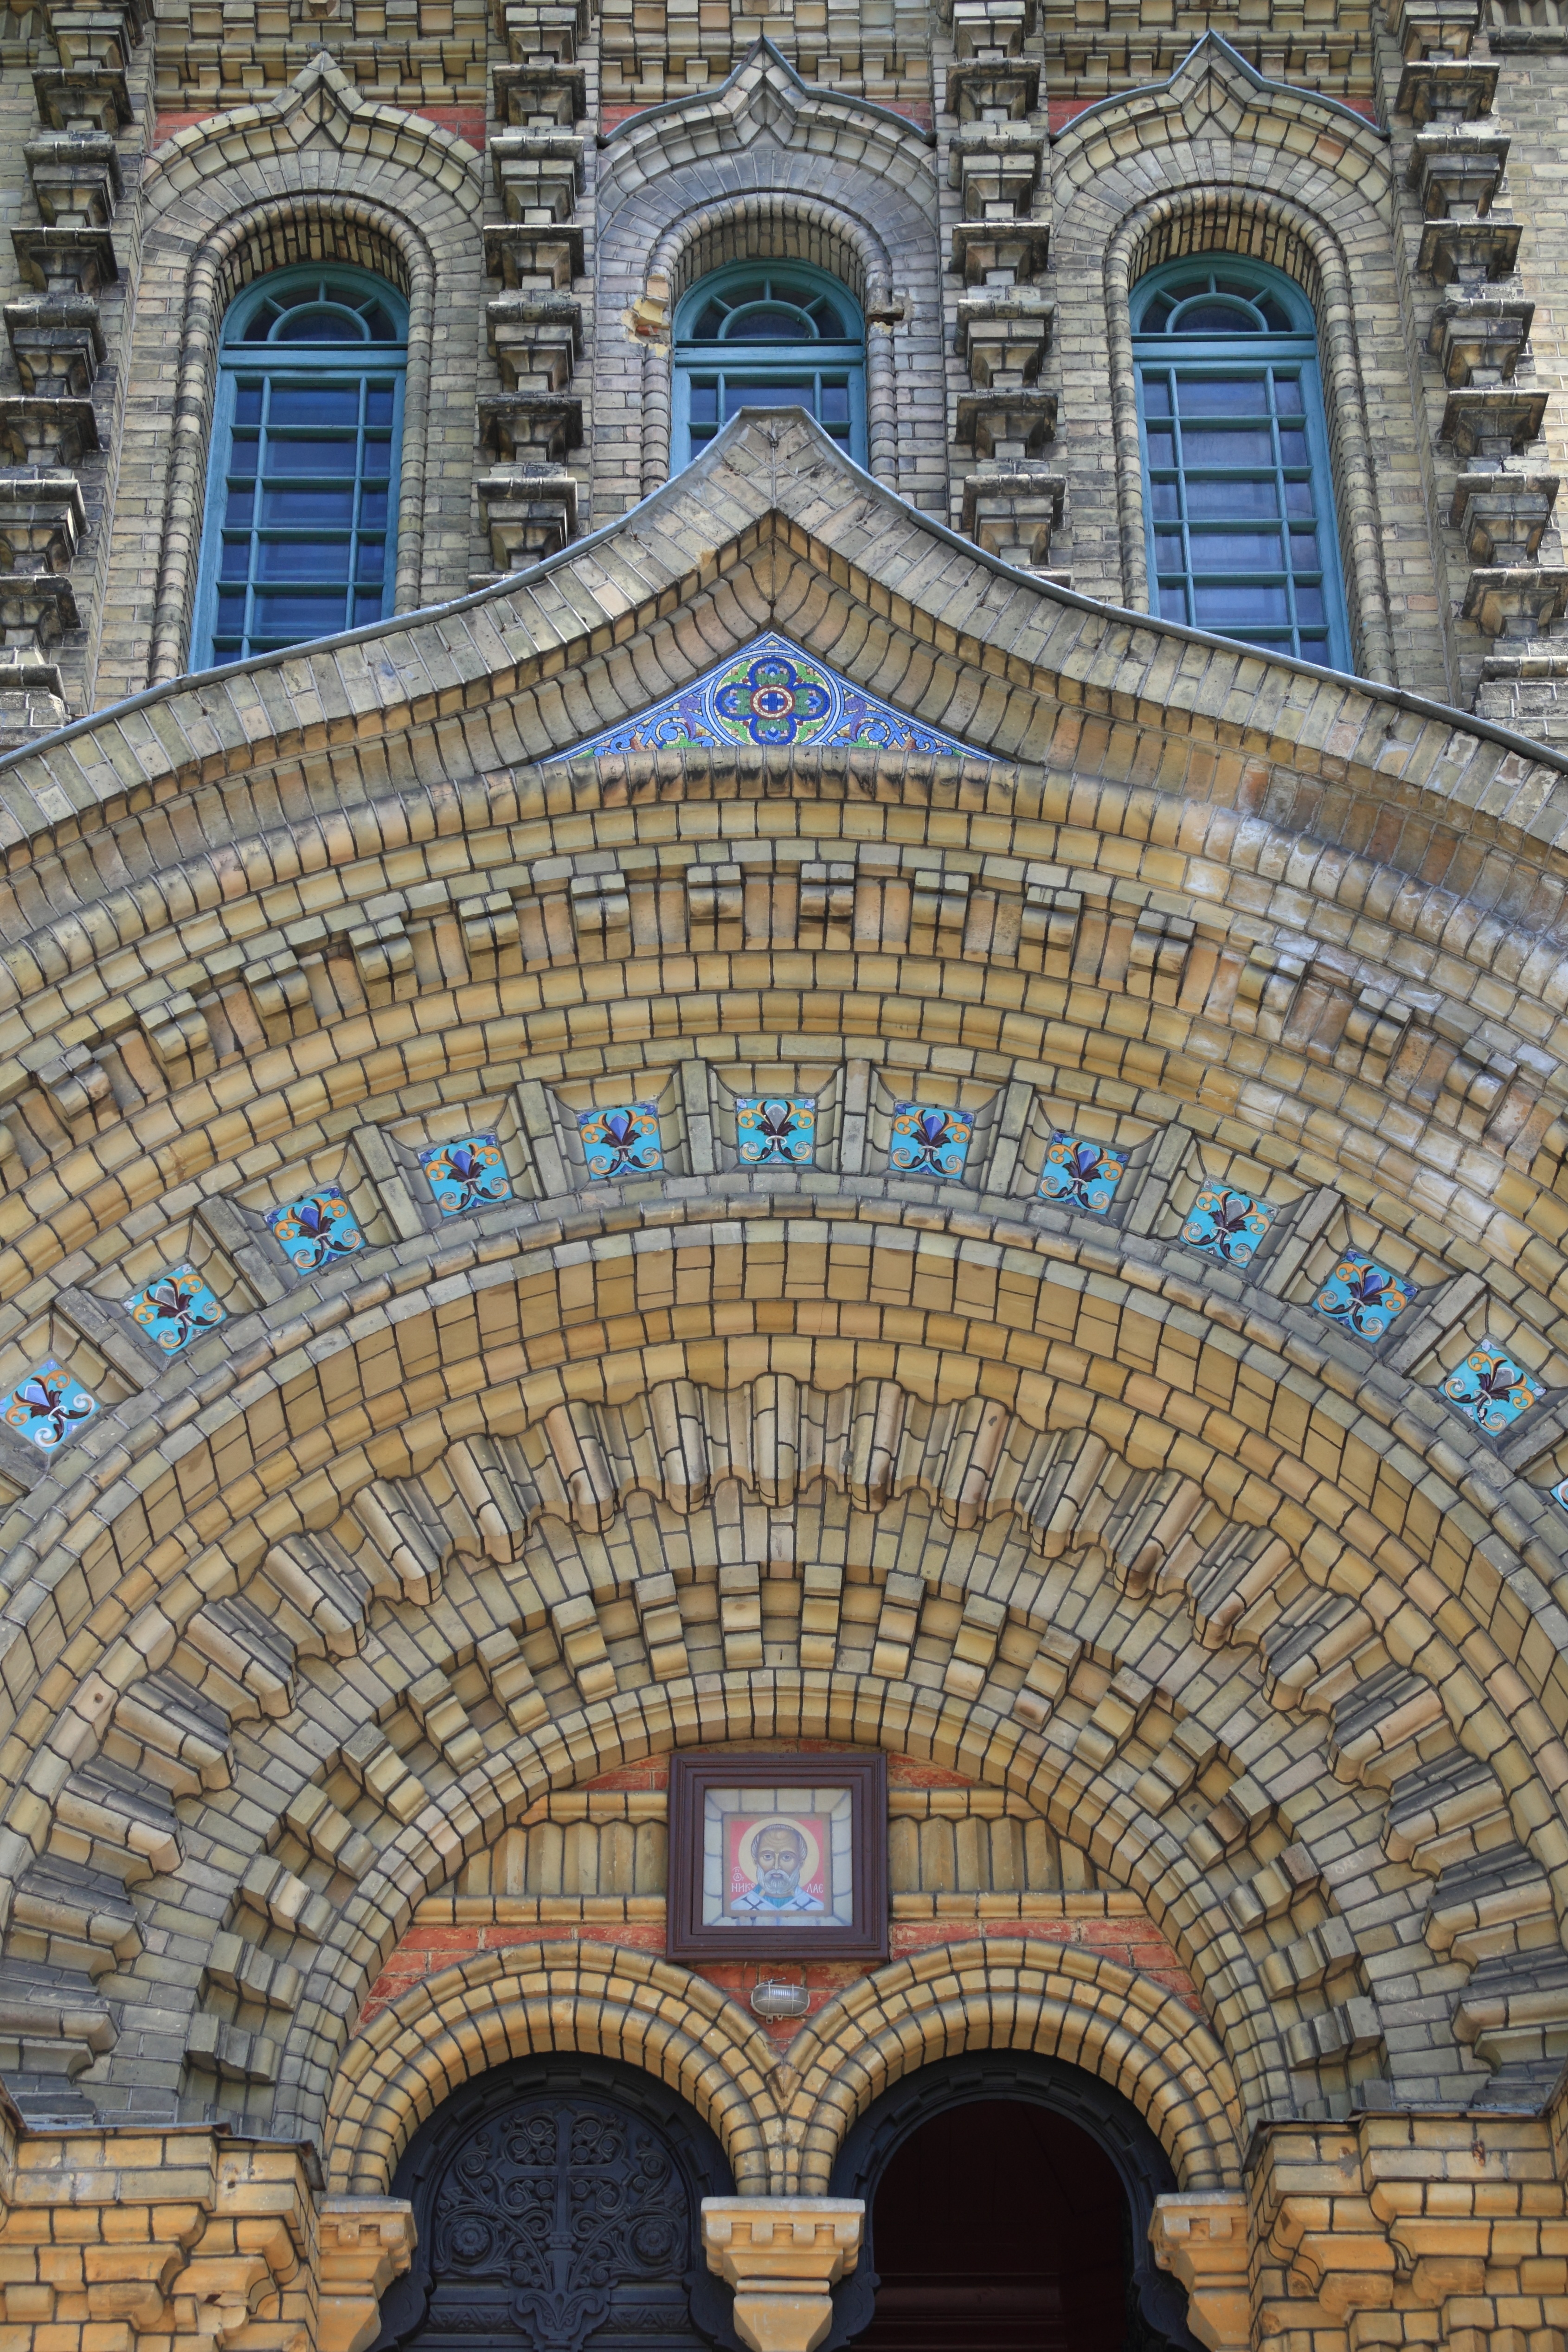
architecture, building, palace, arch, facade, cathedral, place of worship, baptistery, art, symmetry, synagogue, orthodox, dome, russian, gothic architecture, latvia, karosta, byzantine architecture